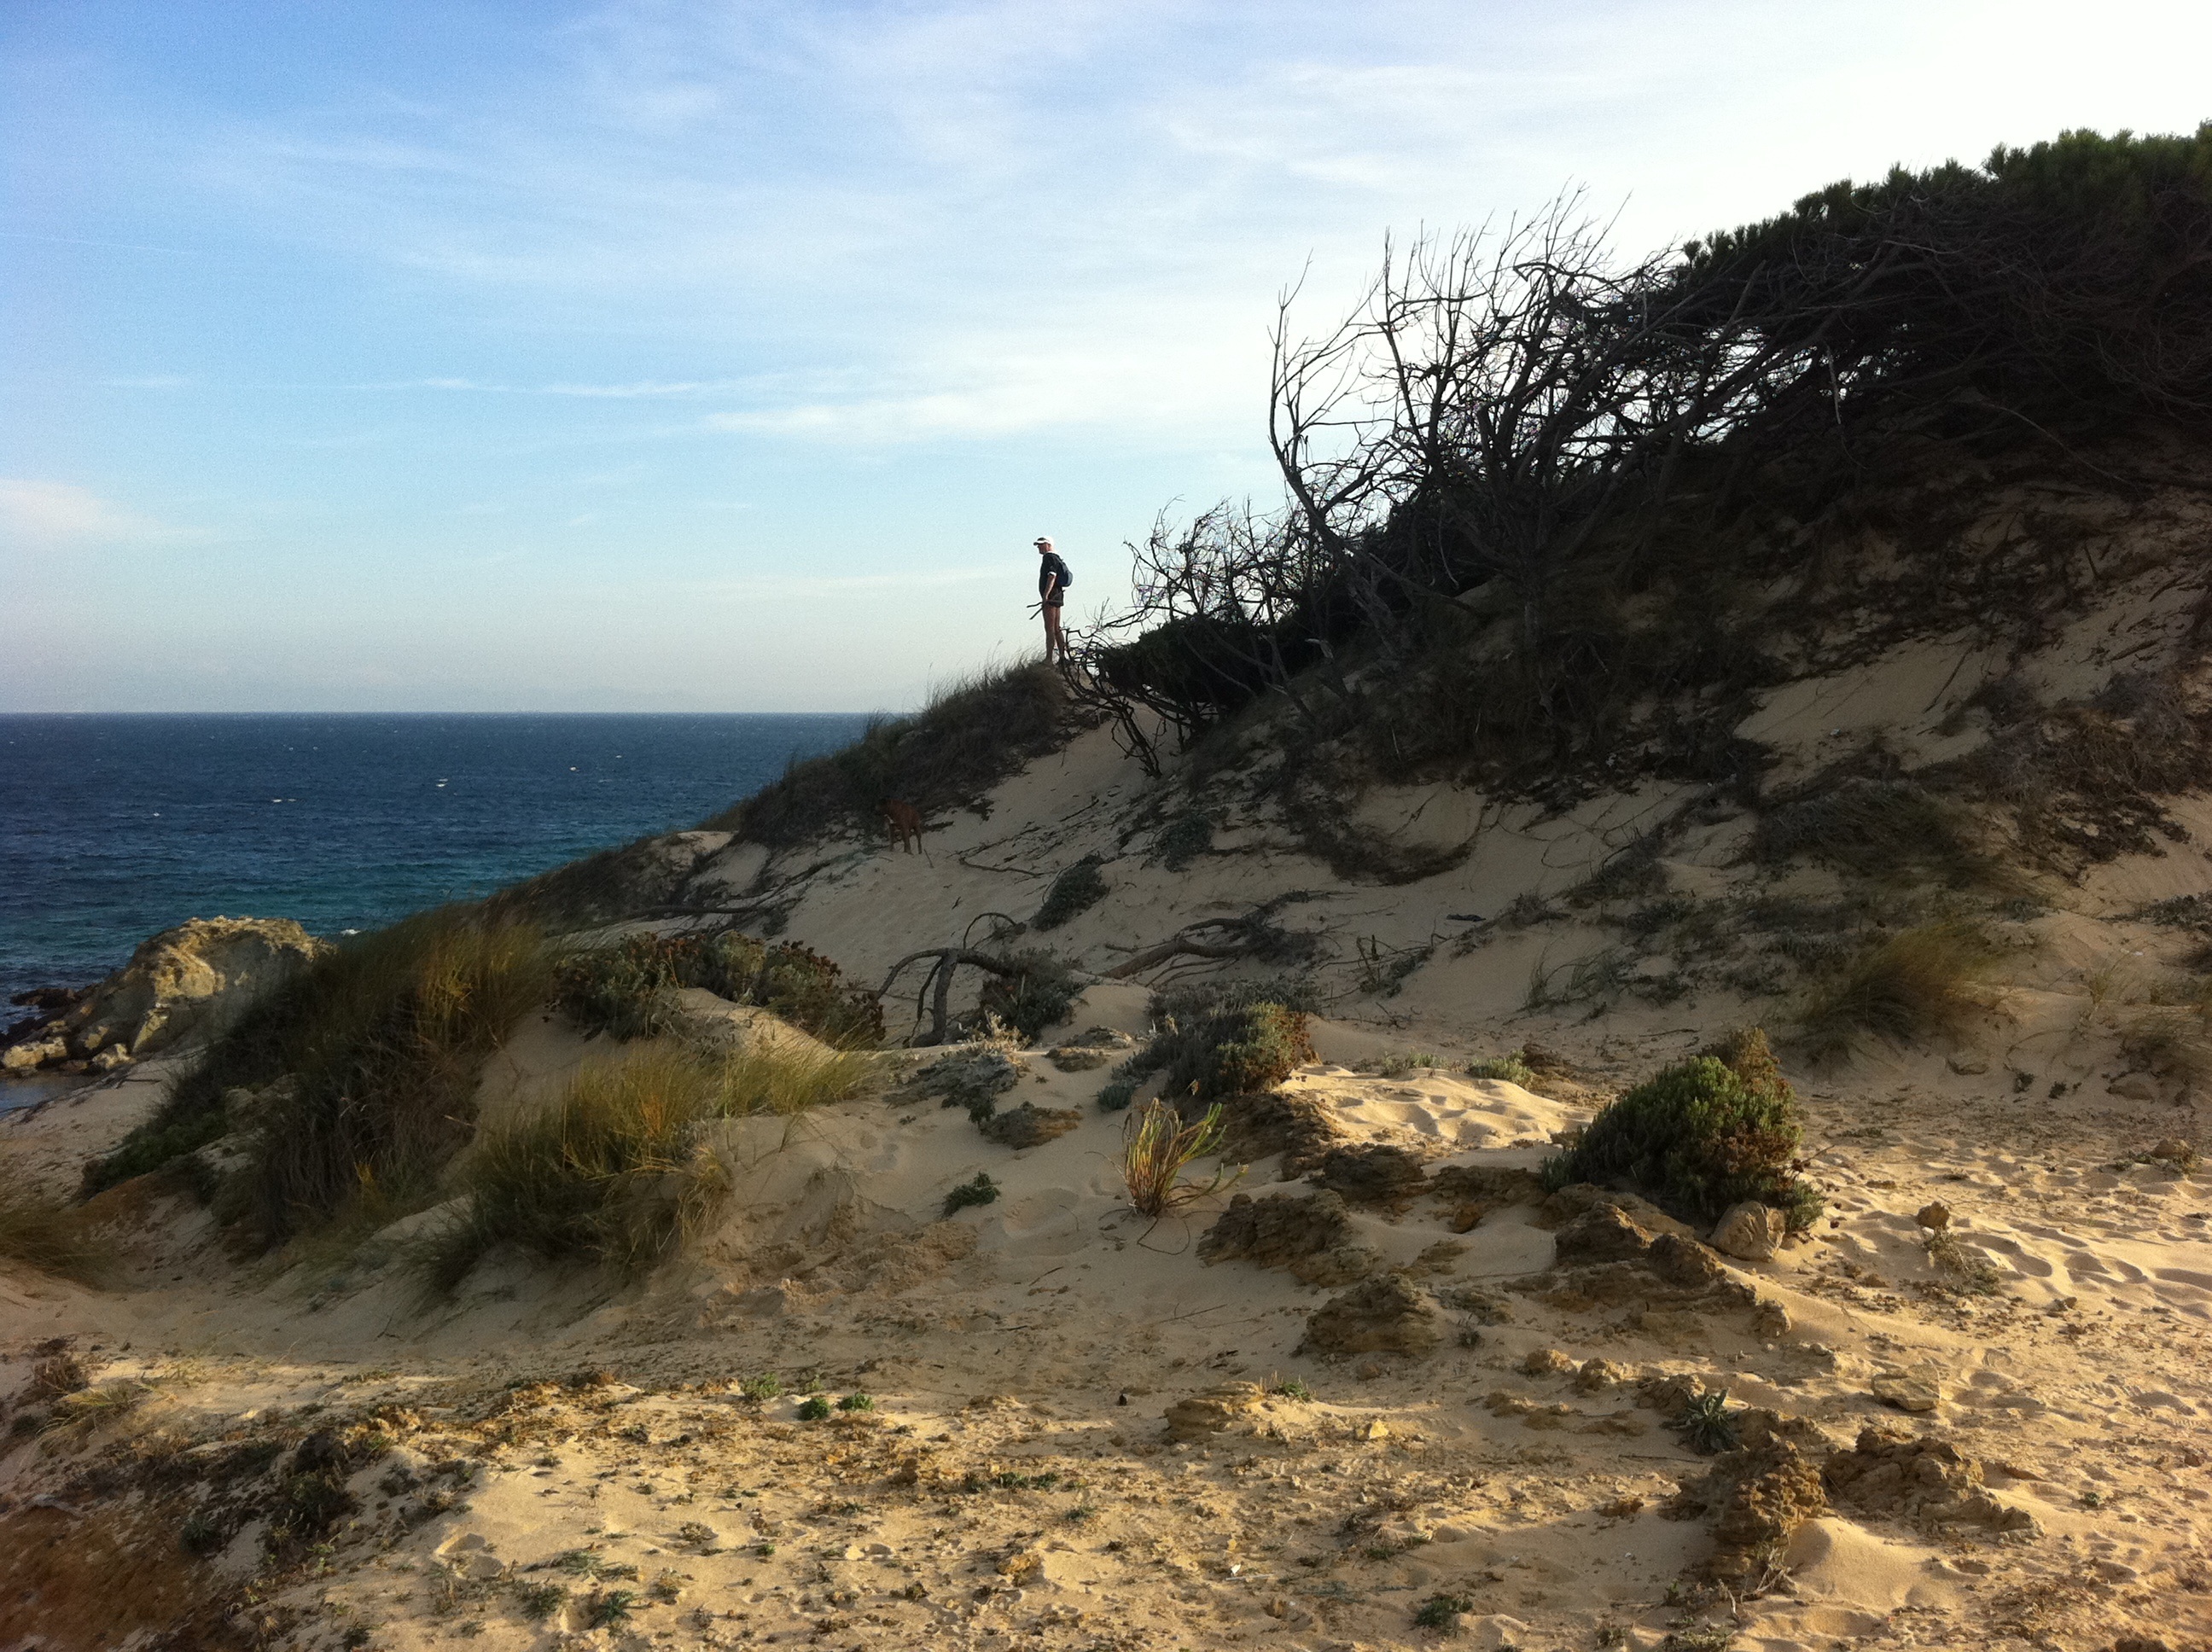
beach, landscape, sea, coast, nature, sand, rock, ocean, mountain, shore, cliff, mediterranean, holiday, bay, terrain, ridge, body of water, dunes, geology, landscapes, costa, cape, landform, natural environment